White Buffalo Cow Society

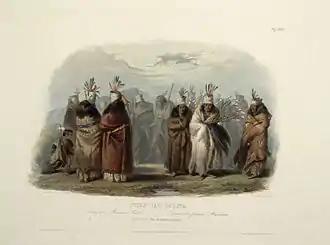
"Ptihn-Tak-Ochatä" - Dance of the Mandan Women by Karl Bodmer, 1840–1843

The White Buffalo Cow Society has historically been the most respected women's society amongst the Mandan and Hidatsa peoples. The women of the White Buffalo Cow Society perform the buffalo-calling ceremony. Modern societies dedicated to White Buffalo Calf Woman are often dedicated to protection of women and children from rape and domestic violence.